2018 West Virginia Mountaineers football team

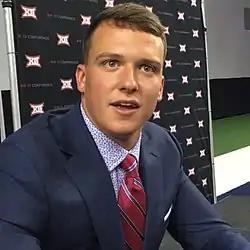
Wide Receiver David Sills V.

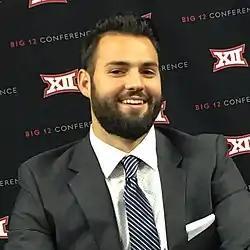
Quarterback Will Grier received numerous accolades prior to the commencement of the 2018 season.

Quarterback Will Grier and wide receiver David Sills were named to numerous preseason All-America teams by various media outlets.